Nick Seeler

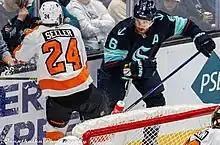
Seeler (left) and Adam Larsson during a game in 2023.

On July 28, 2021, Seeler signed a one-year, two-way contract with the Philadelphia Flyers for $750,000. Although he was expected to open with the Lehigh Valley Phantoms, a preseason injury to Rasmus Ristolainen pushed Seeler up into the Flyers' opening day lineup. He endeared himself to Flyers fans and teammates during the team's first match against the Seattle Kraken when he fought Jamie Oleksiak to a standstill. Seeler took seven penalty minutes during the game, which Philadelphia won 6–1. However, as the Flyers held a 13–20–8 record by January 2022 and became riddled with injuries, Seeler was asked to move into a fourth-line winger position.